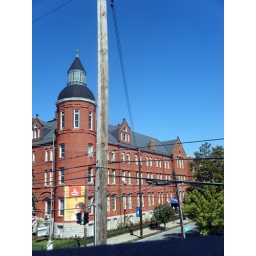
This is my school, taken across the street on a balcony. I just wish the darn pole wasn't in the way.